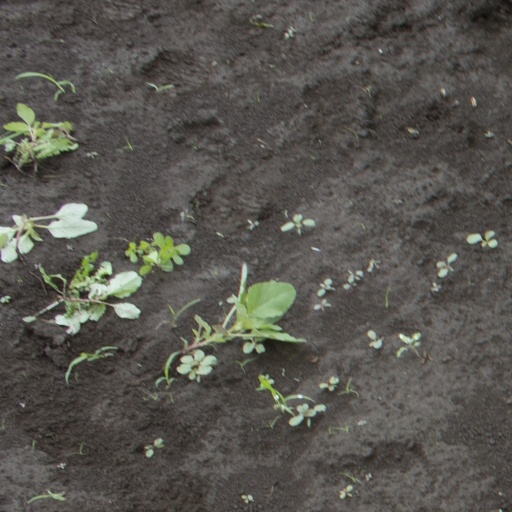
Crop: soybean